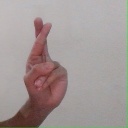
अक्षर: र